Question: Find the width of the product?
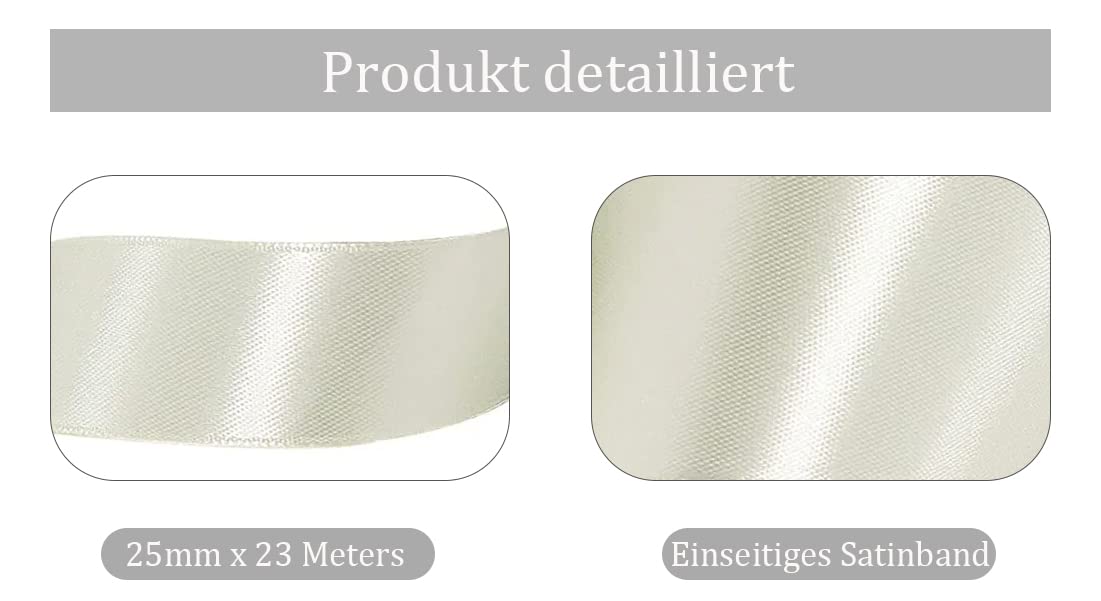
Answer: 25.0 millimetre